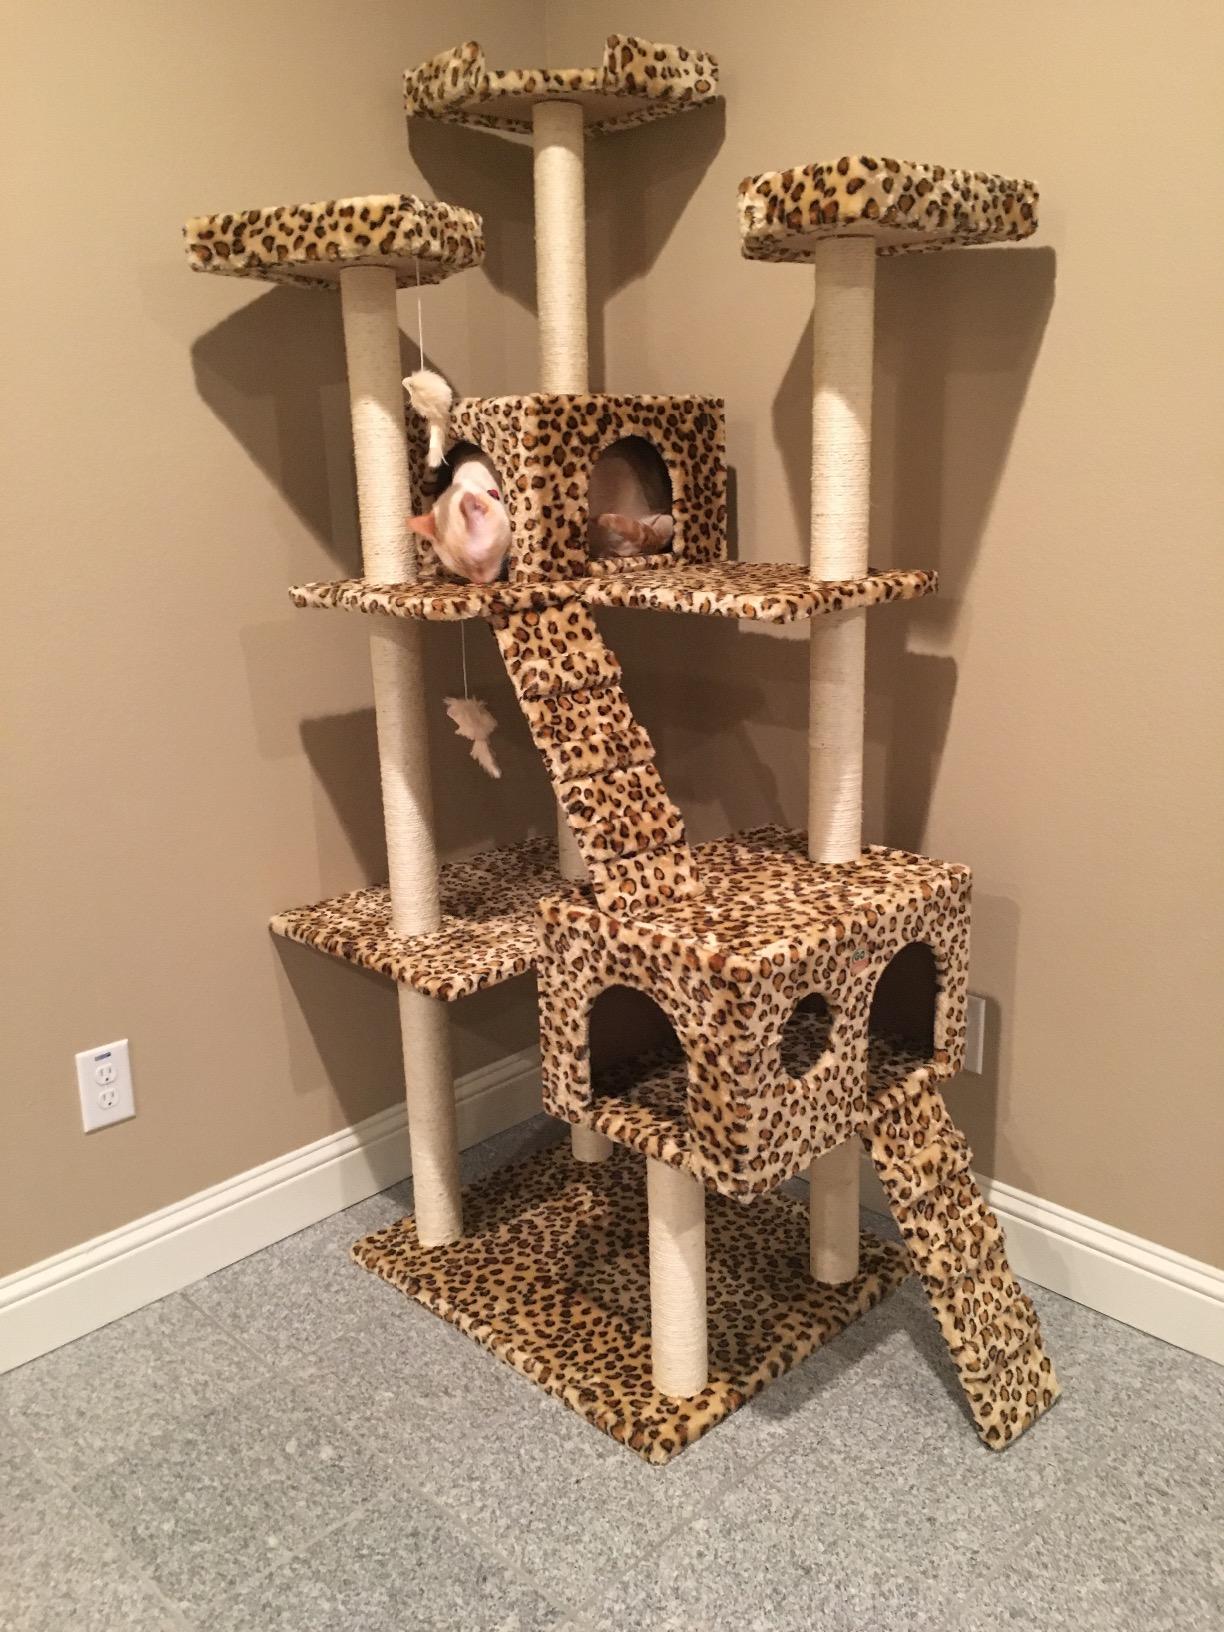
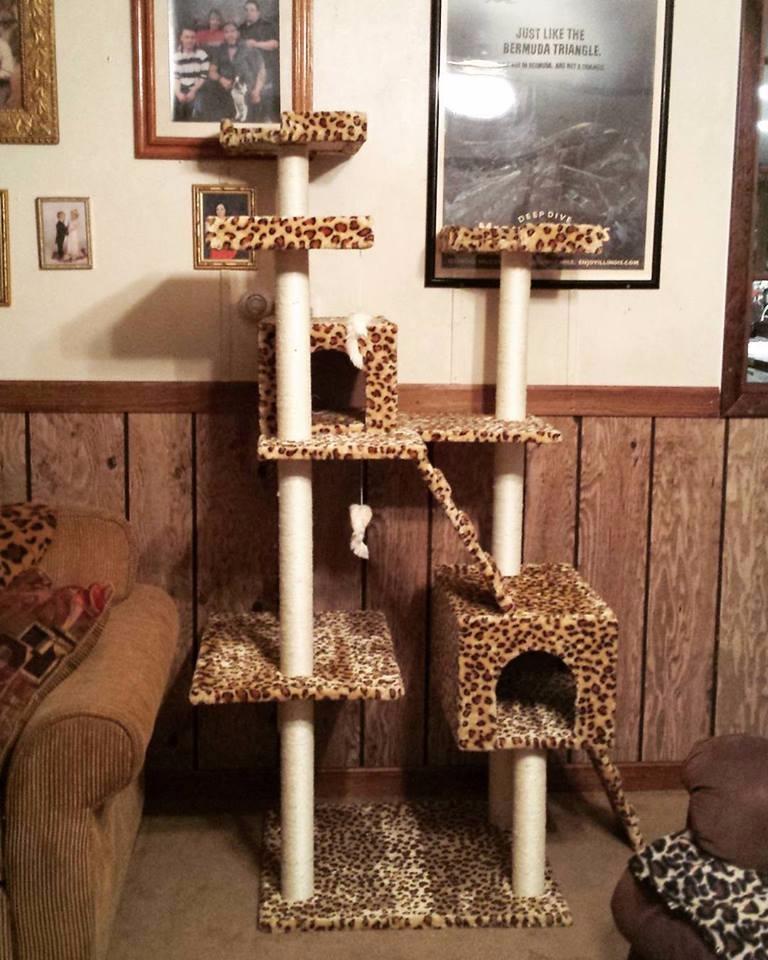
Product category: items_cat tree
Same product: yes